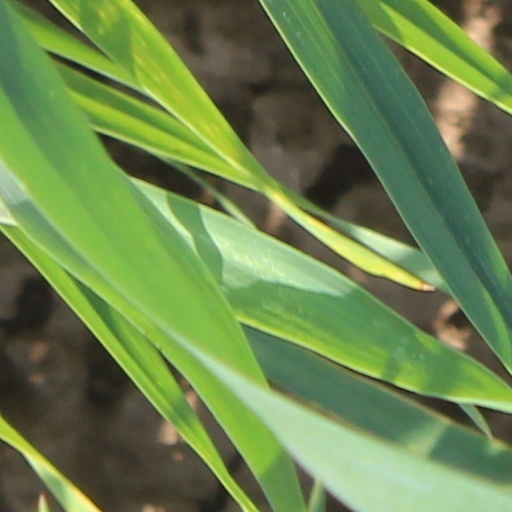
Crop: wheat